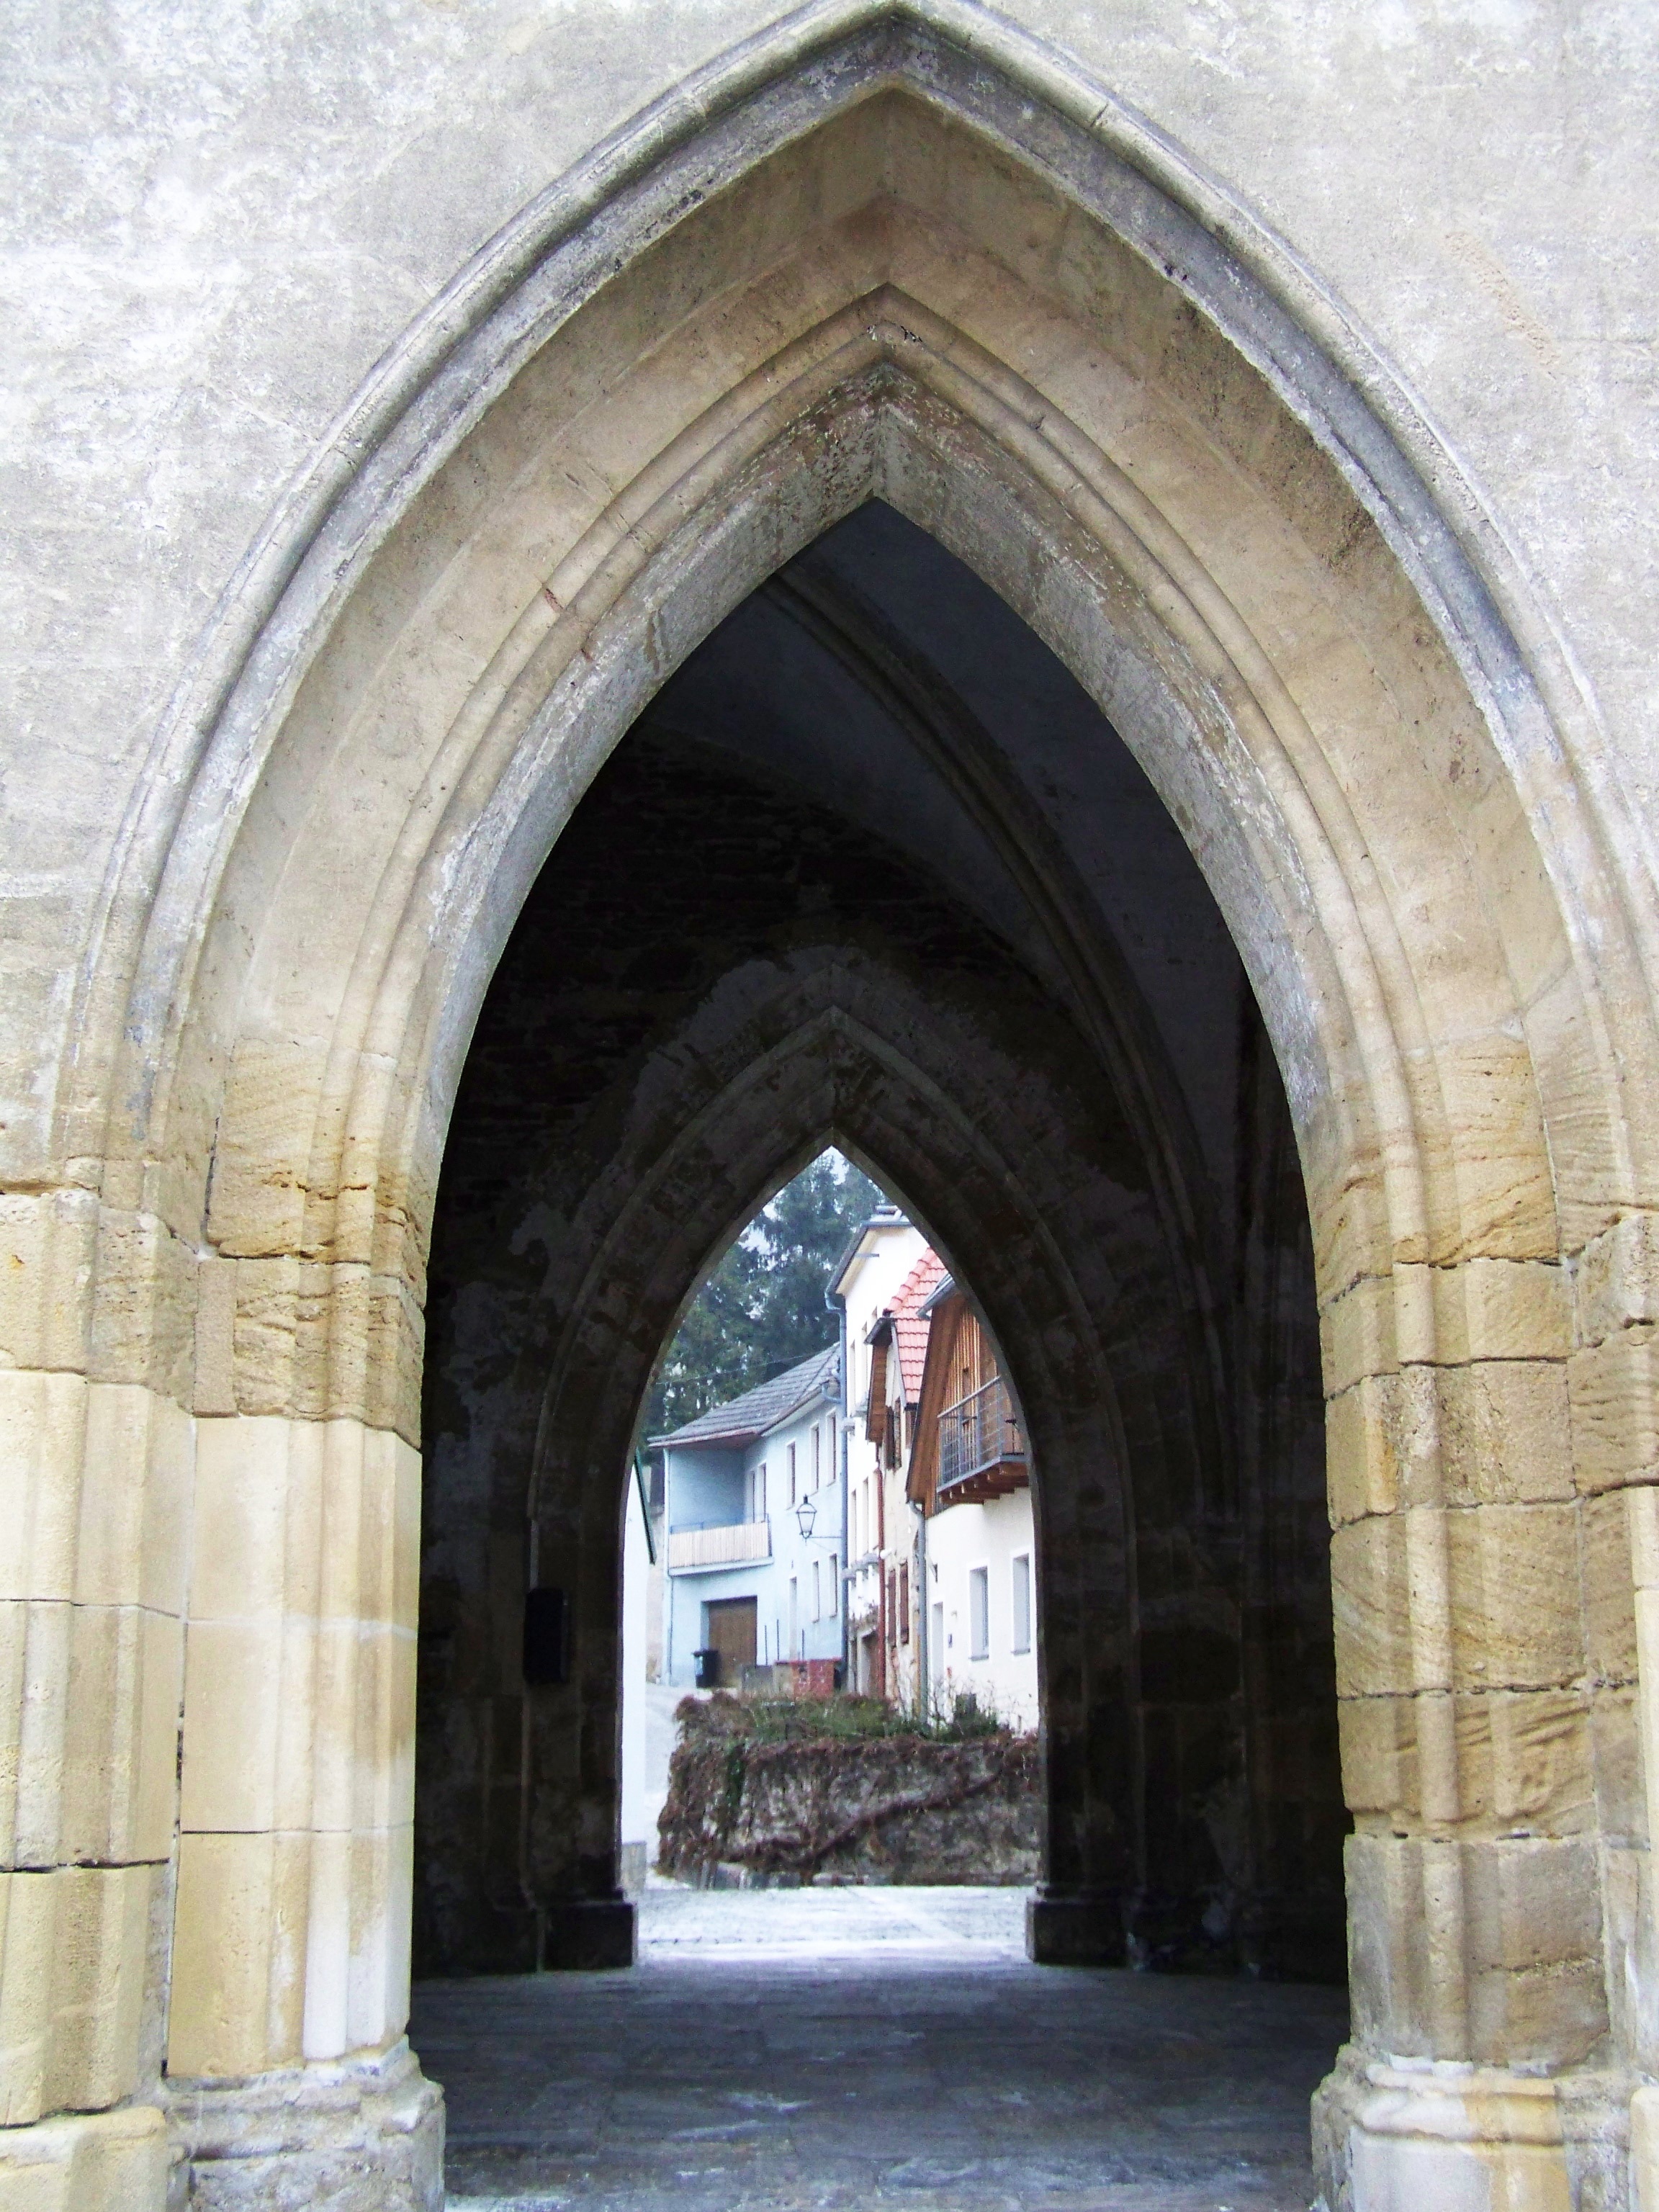
architecture, structure, building, arch, column, church, chapel, place of worship, ruins, monastery, arcade, abbey, crypt, ancient history, gothic gate, ancient roman architecture